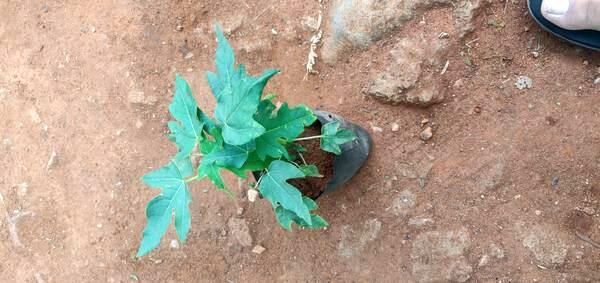
Plant: Pappaya